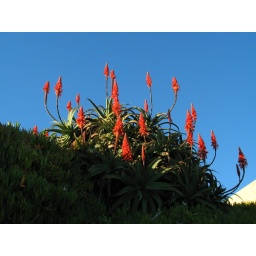
Near the &amp;quot;house with the green windows&amp;quot; south of Pescadero, this plant was in full flower, January 9, 2009.